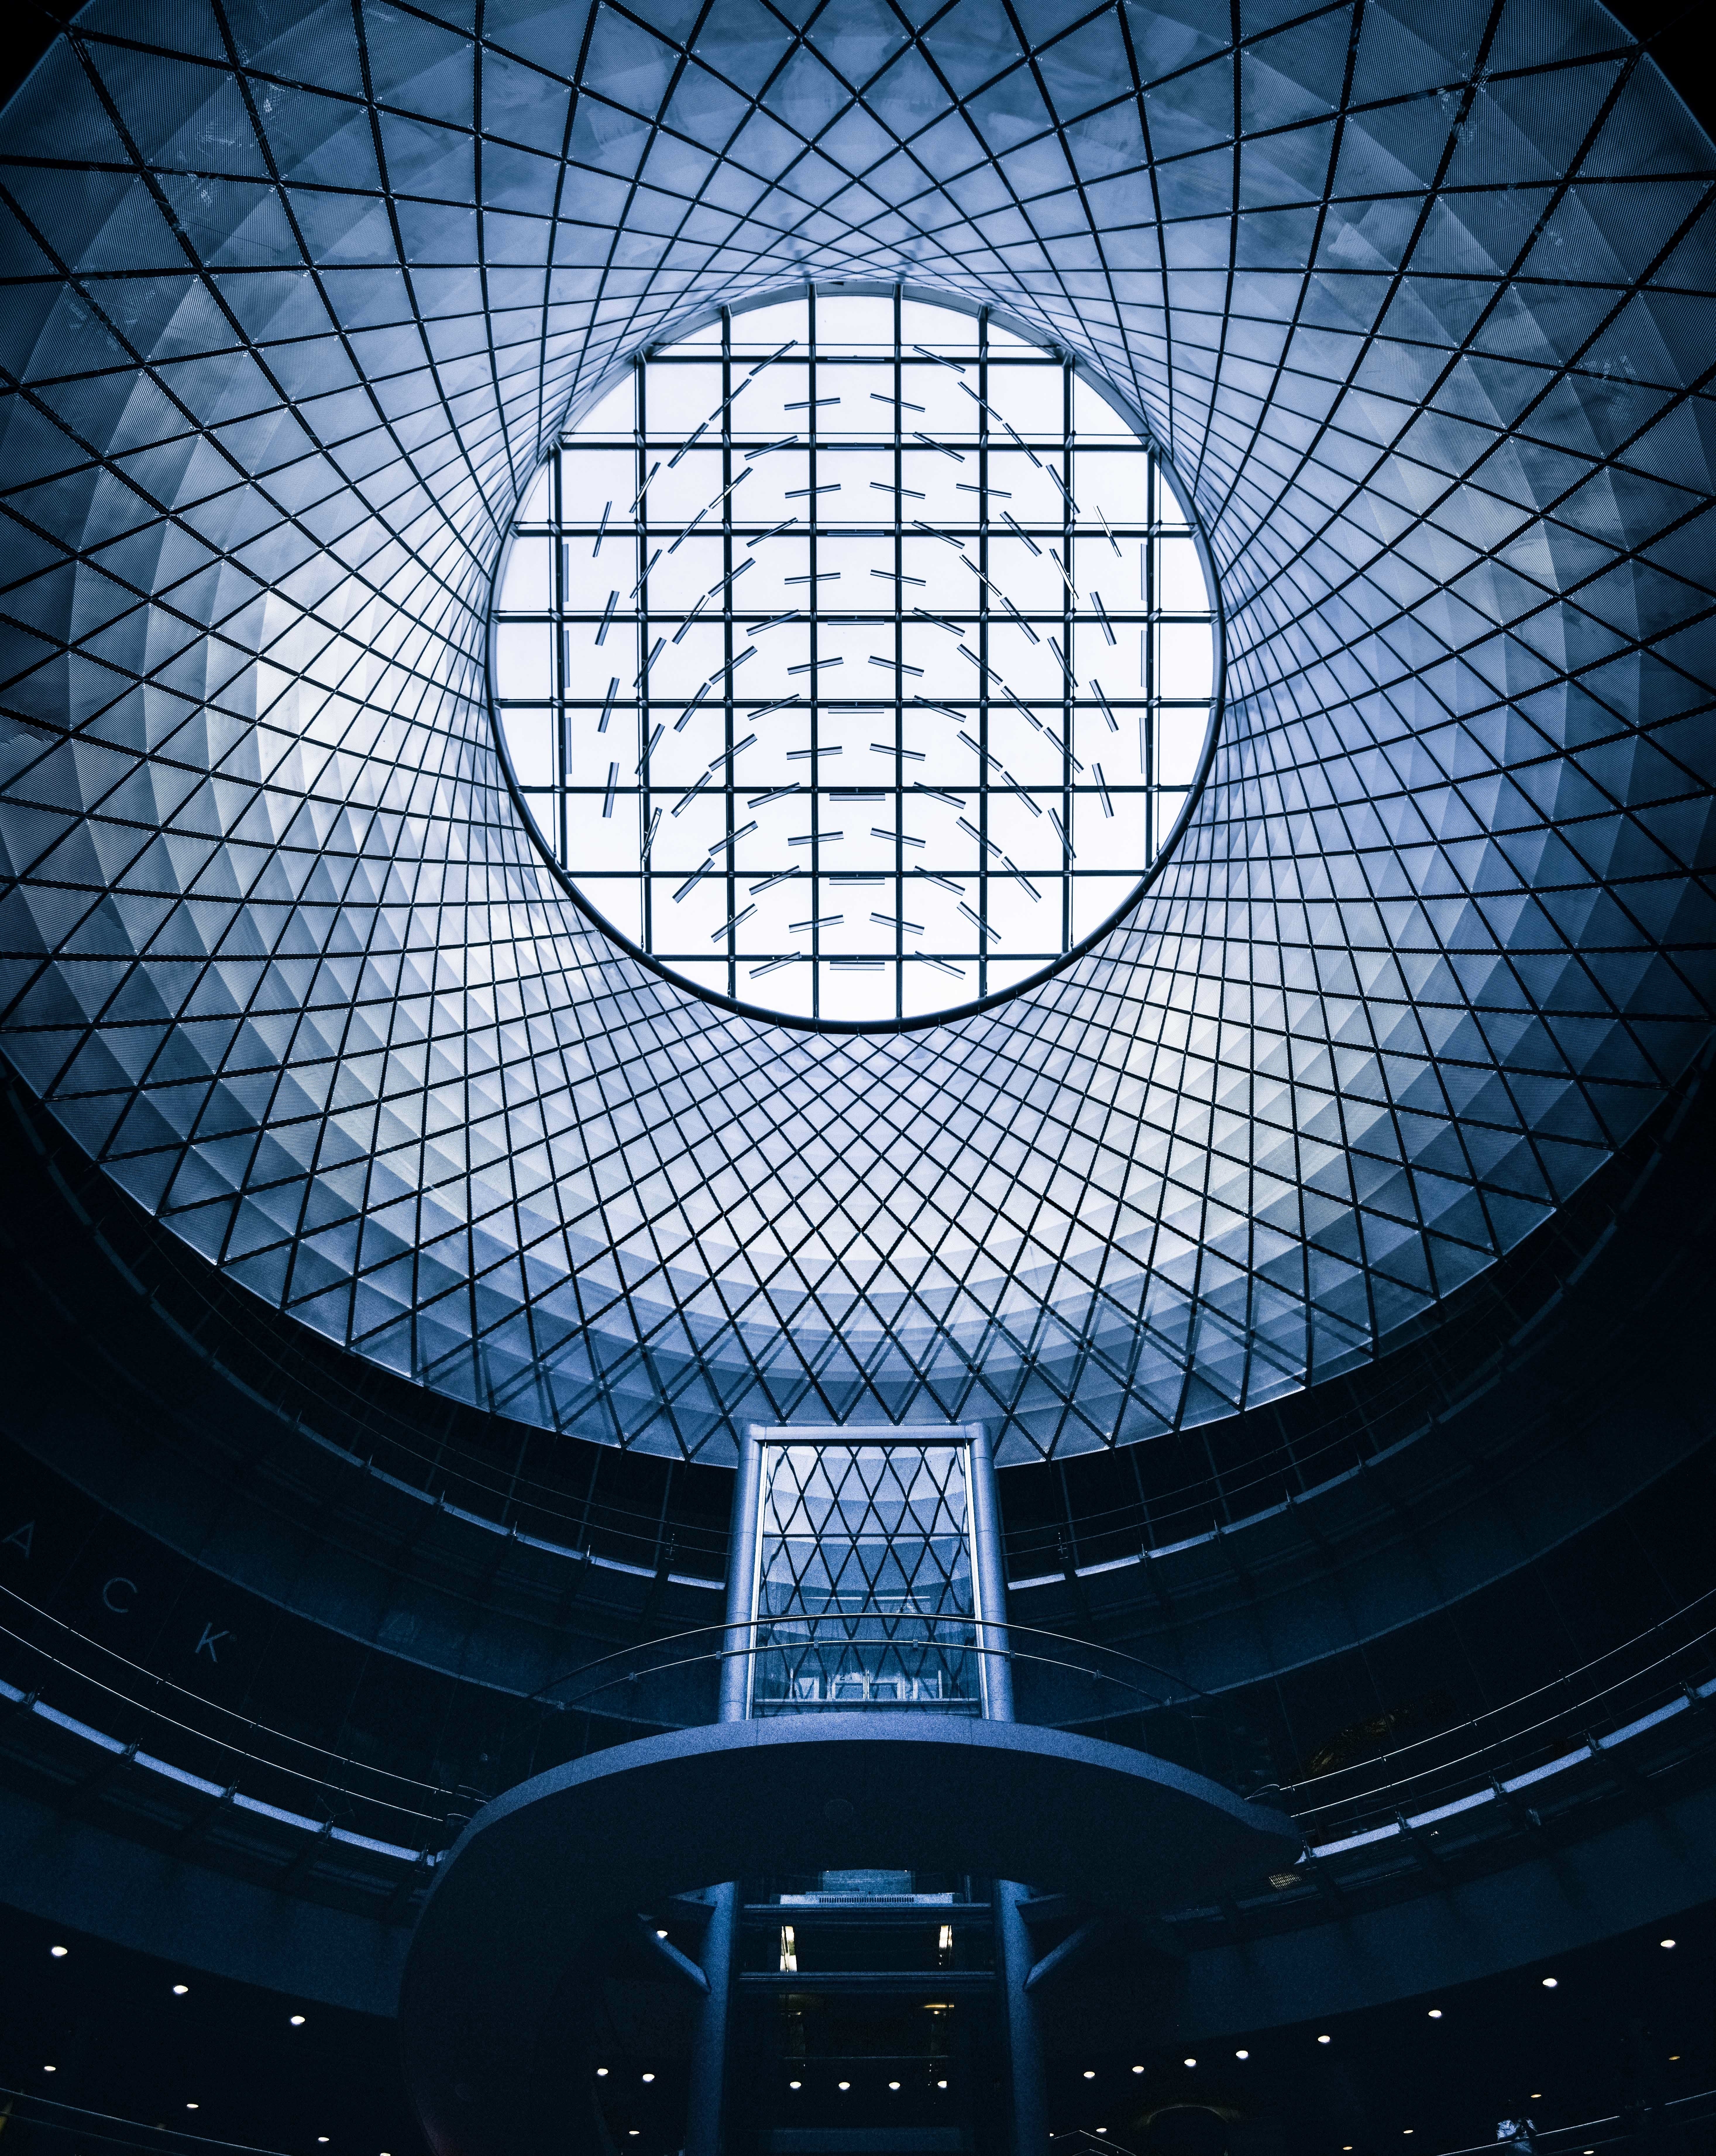
light, architecture, sunlight, glass, roof, skyscraper, ceiling, line, reflection, space, skylight, blue, lighting, circle, theatre, indoors, symmetry, dome, shape